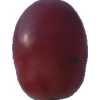
Label: pink_grape